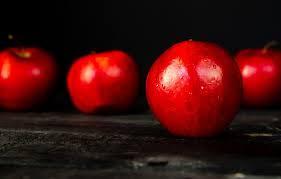
Label: apples